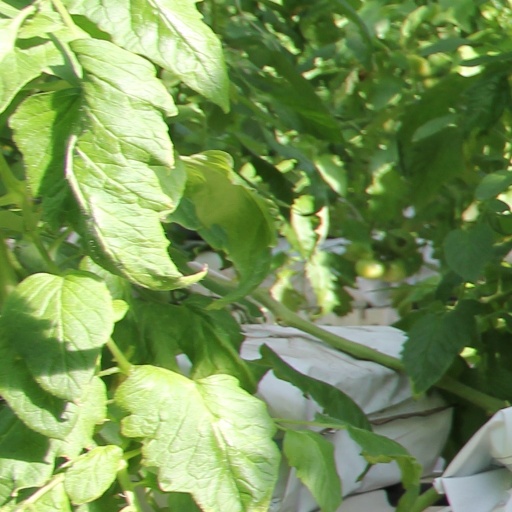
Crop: tomato